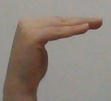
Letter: haa